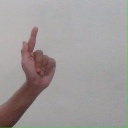
अक्षर: ळ